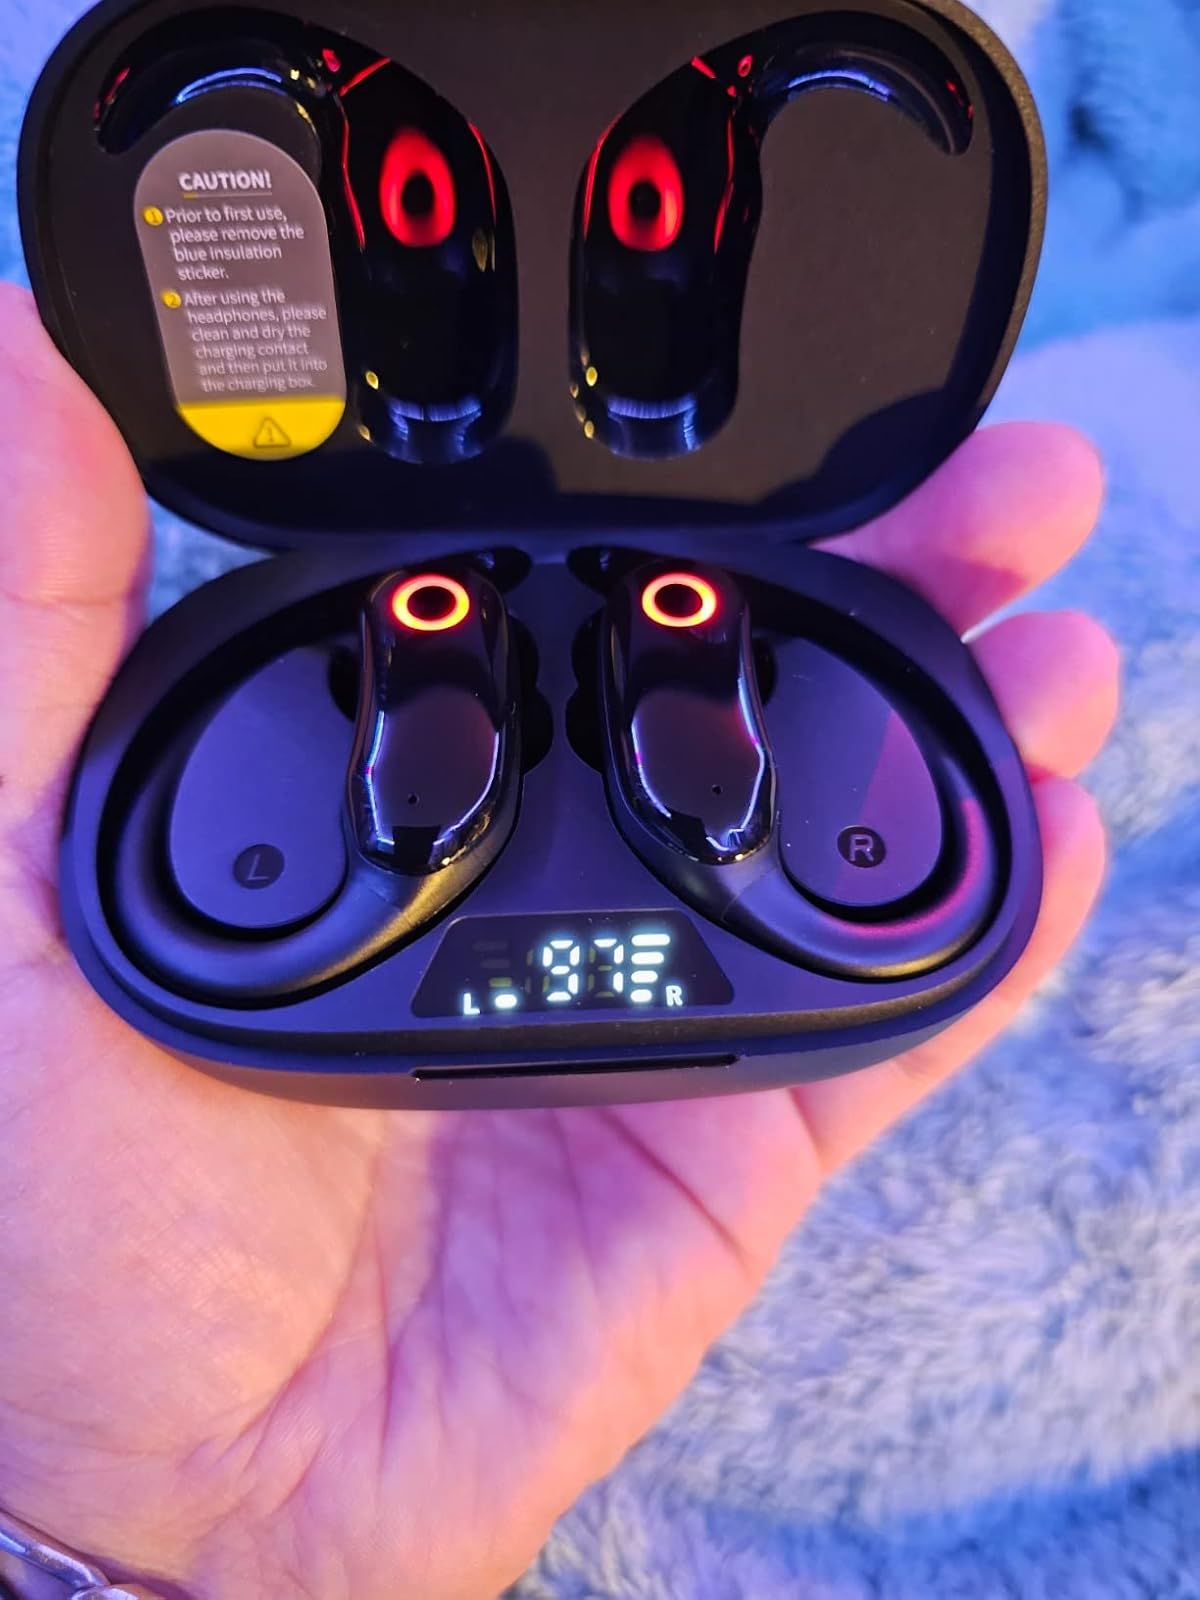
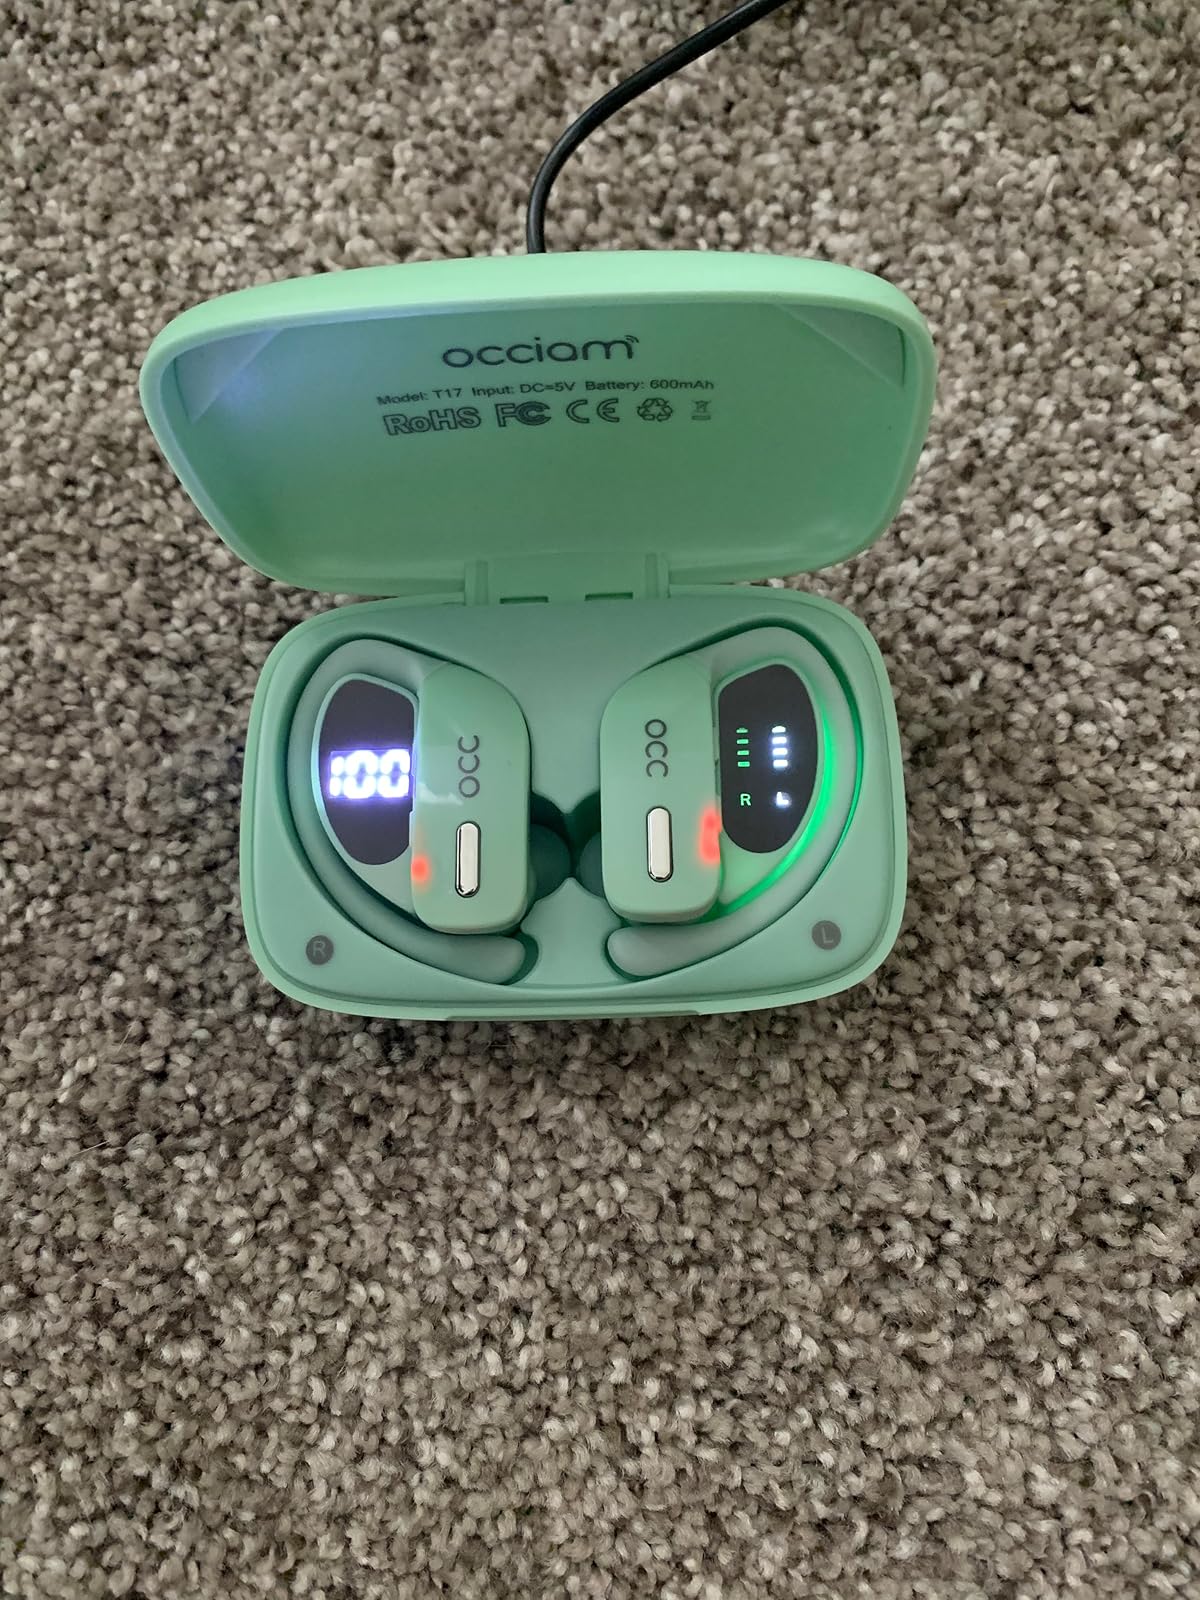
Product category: earbuds
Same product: no